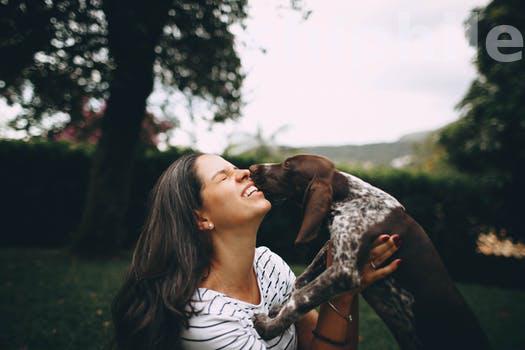
Label: Watermark